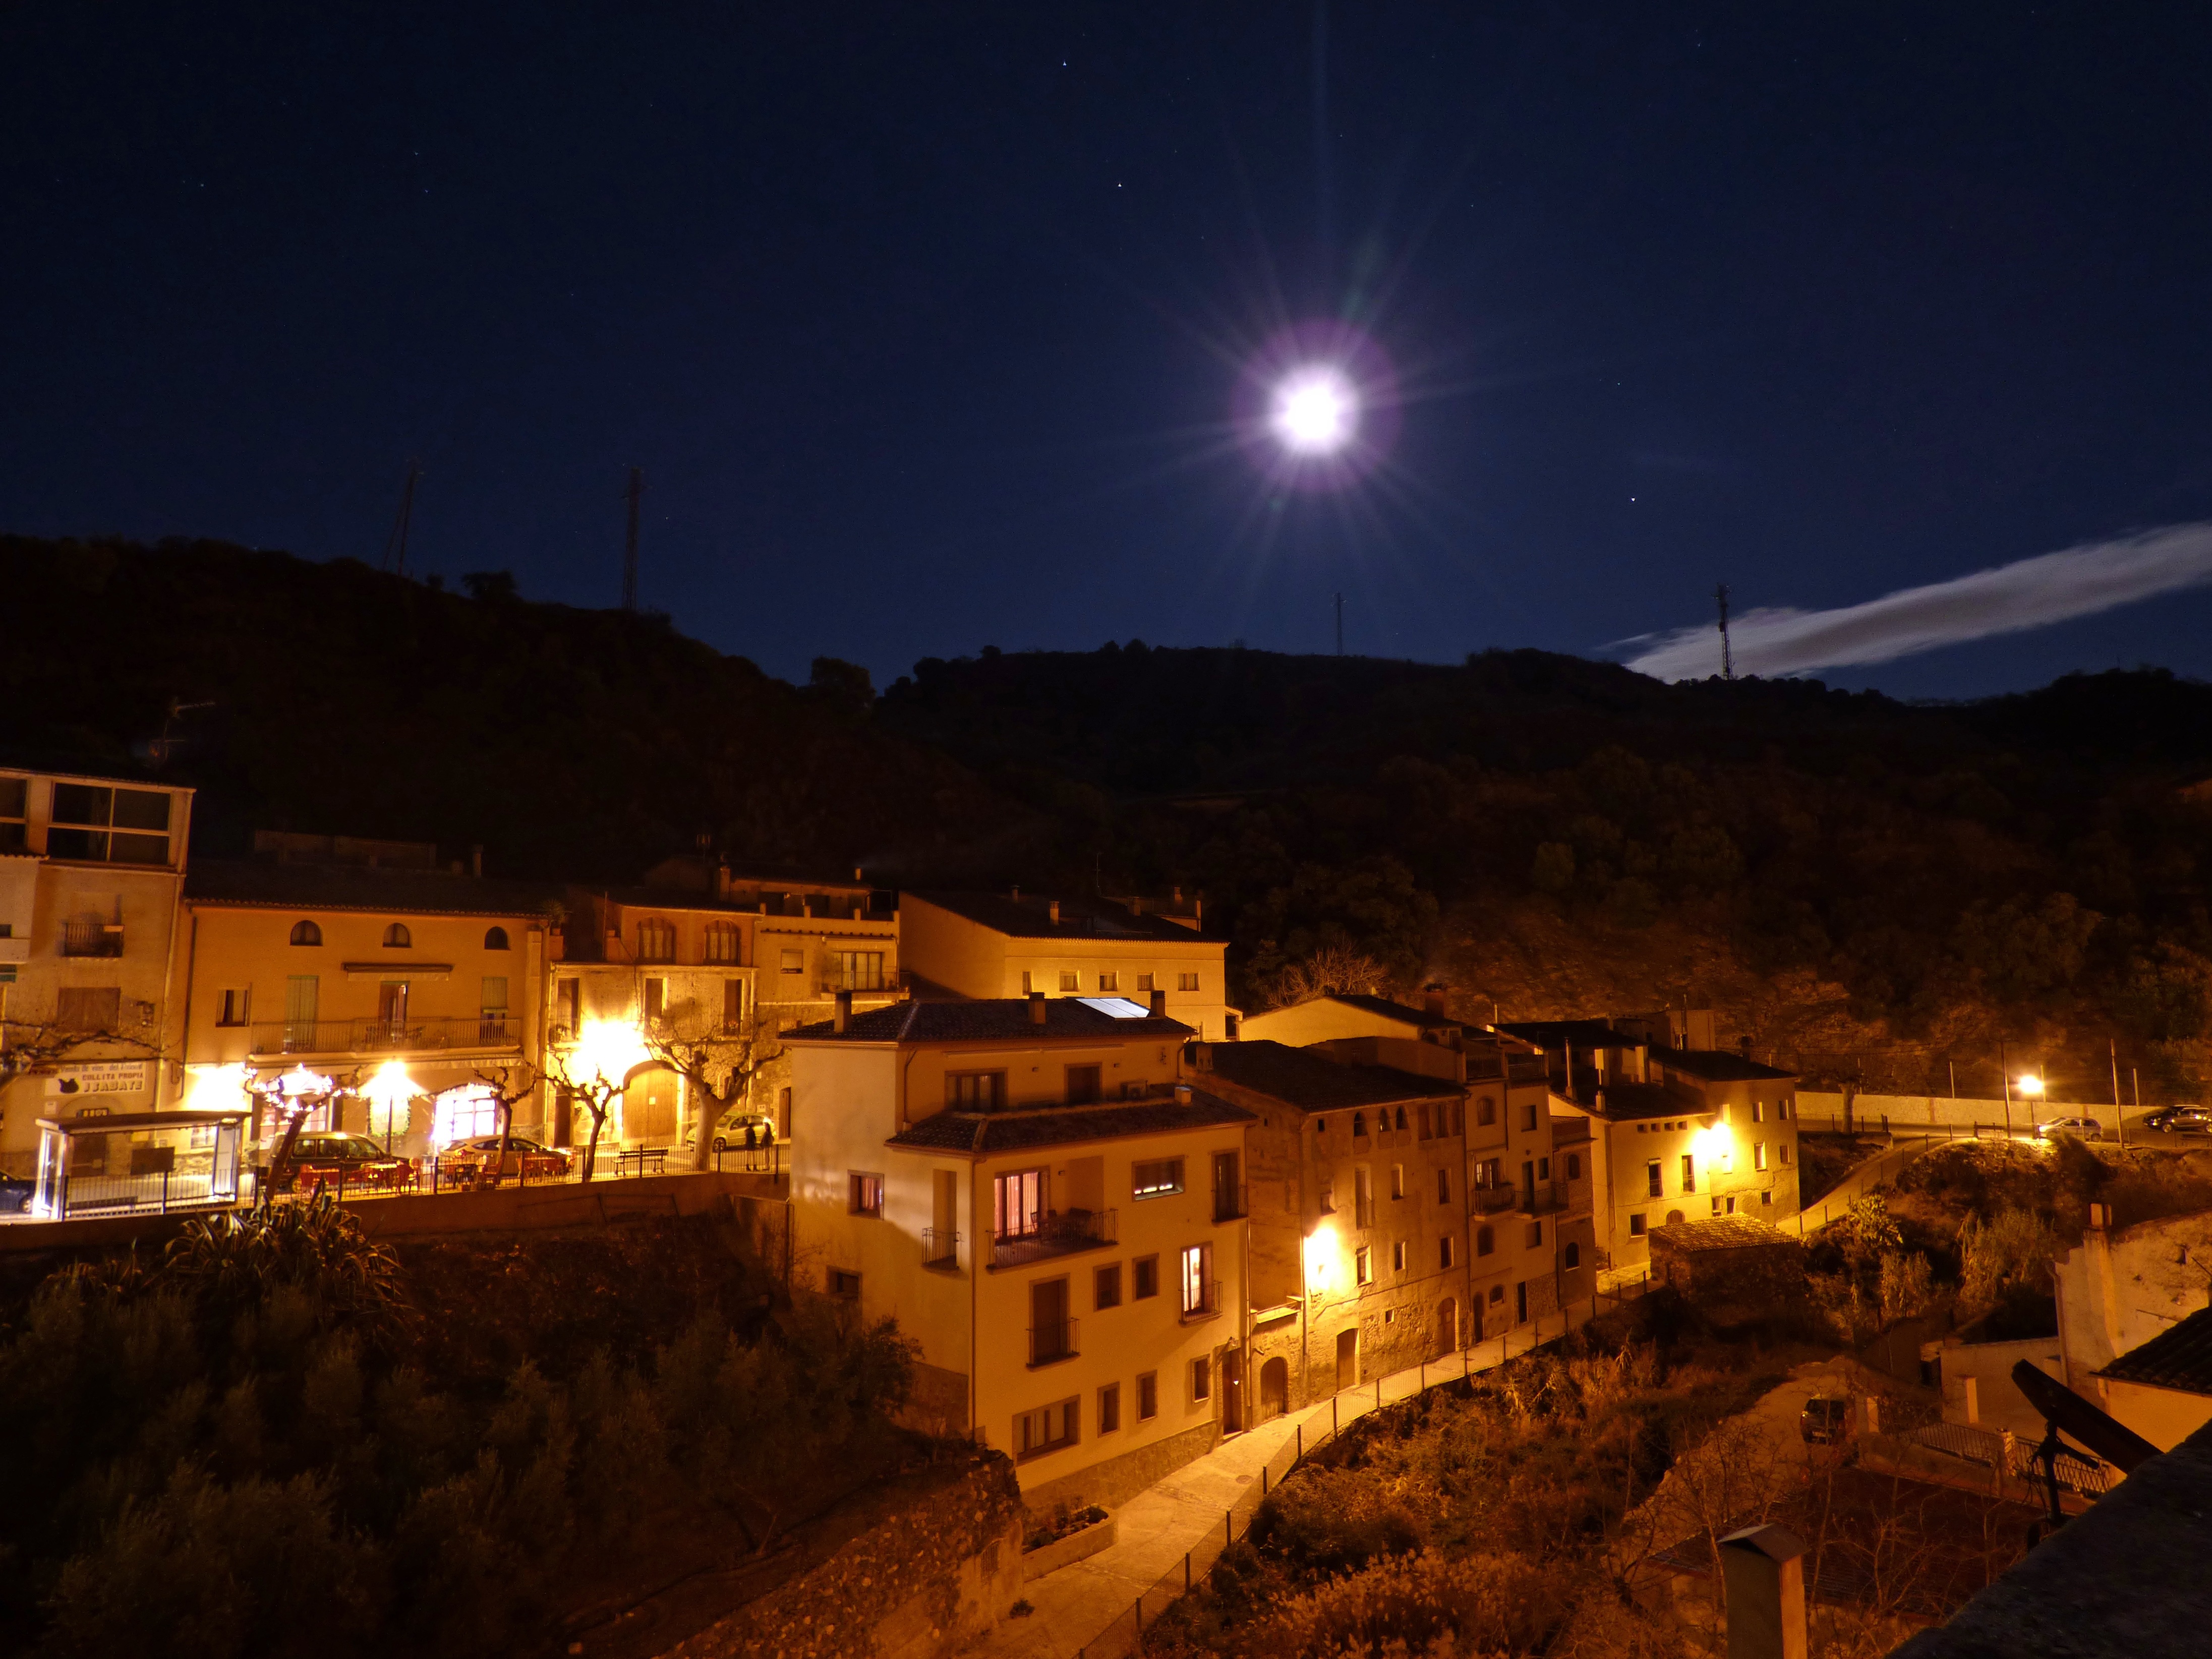
landscape, mountain, winter, light, people, sky, night, house, hill, town, city, mountain range, village, dusk, suburb, evening, darkness, street light, lighting, moonlight, midnight, night view, phenomenon, priorat, residential area, vilella baixa, geological phenomenon